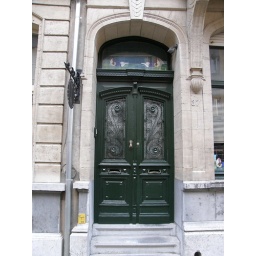
door of art nouveau house in Zurenborg- Antwerpen